Utahceratops

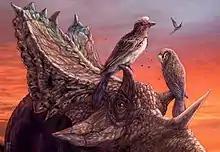
"Mirarce" on "Utahceratops"

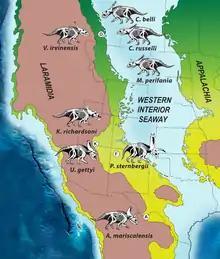
North America about 75 mya, location the discovery of "Utahceratops" shown

The only known specimen of "Utahceratops" was recovered at the Kaiparowits Formation, in Utah. Argon-argon radiometric dating indicates that the Kaiparowits Formation was deposited between 76.6 and 74.5 million years ago, during the Campanian stage of the Late Cretaceous period. During the Late Cretaceous period, the site of the Kaiparowits Formation was located near the western shore of the Western Interior Seaway, a large inland sea that split North America into two landmasses, Laramidia to the west and Appalachia to the east. The plateau where dinosaurs lived was an ancient floodplain dominated by large channels and abundant wetland peat swamps, ponds and lakes, and was bordered by highlands. The climate was wet and humid, and supported an abundant and diverse range of organisms. This formation contains one of the best and most continuous records of Late Cretaceous terrestrial life in the world.